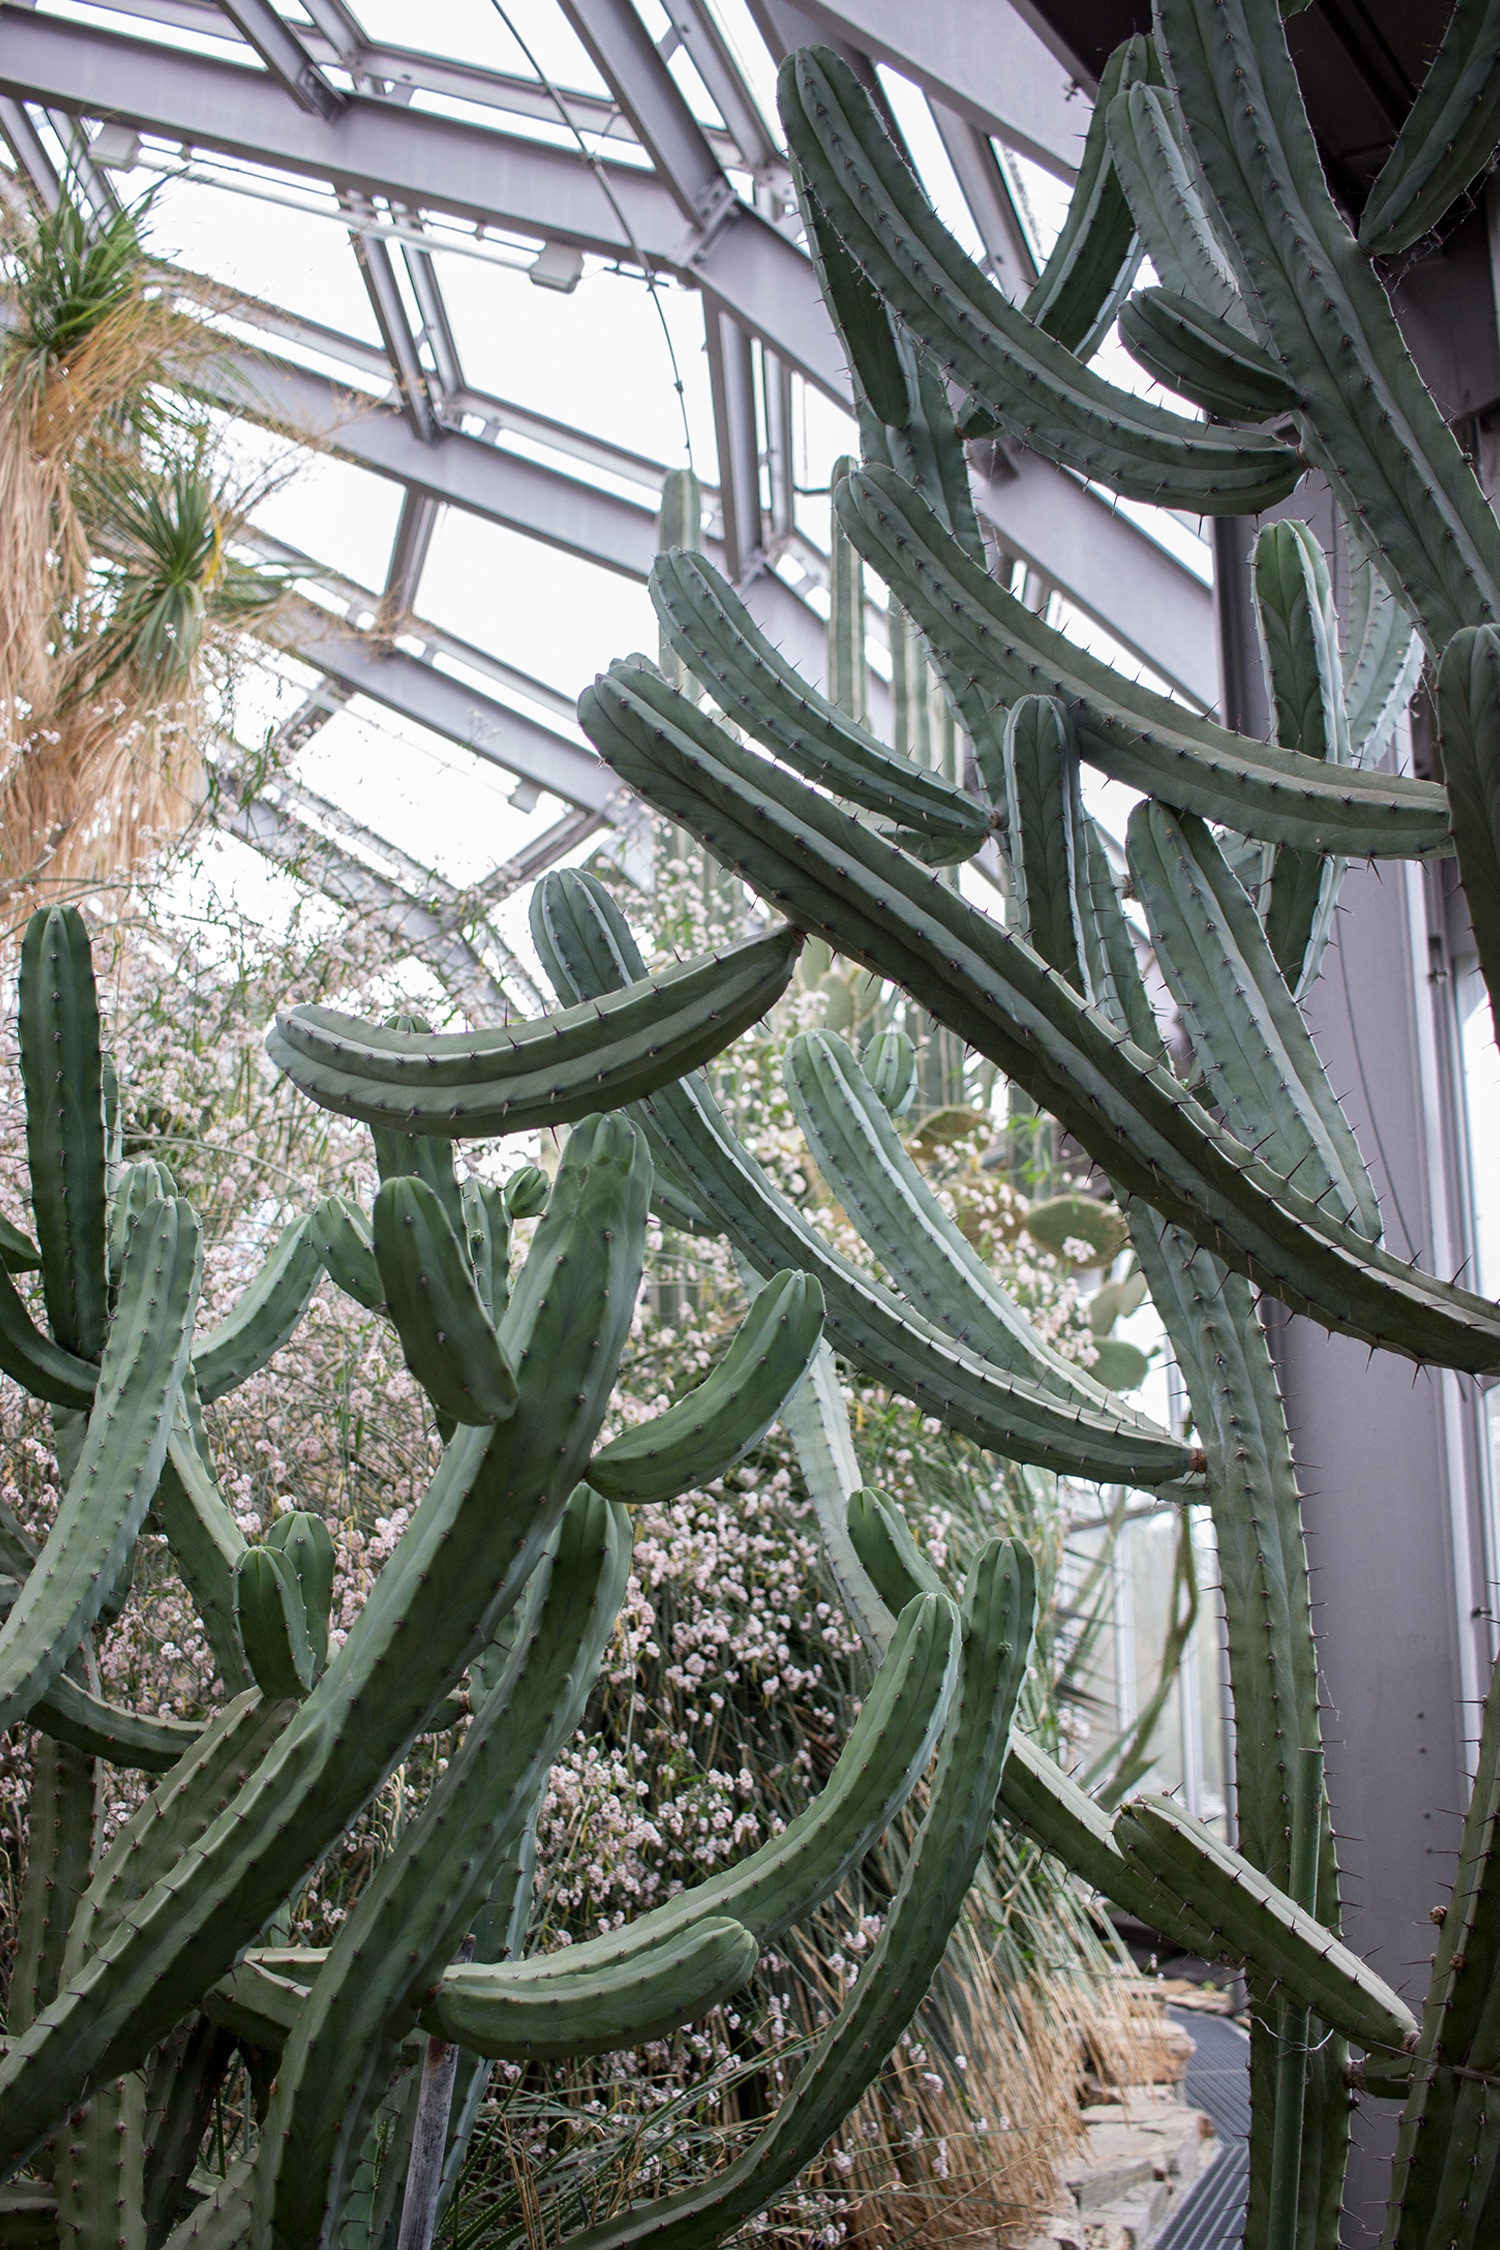
cactus, plant, flower, spring, botany, garden, flora, flowering plant, land plant, outdoor structure